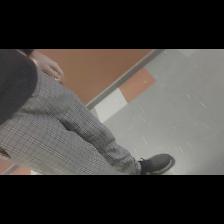
Label: Human